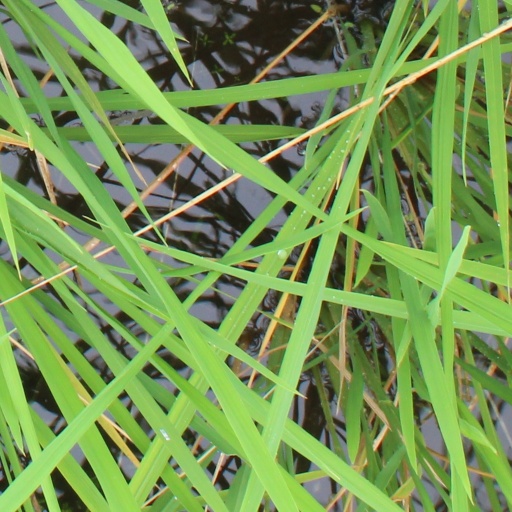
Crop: rice